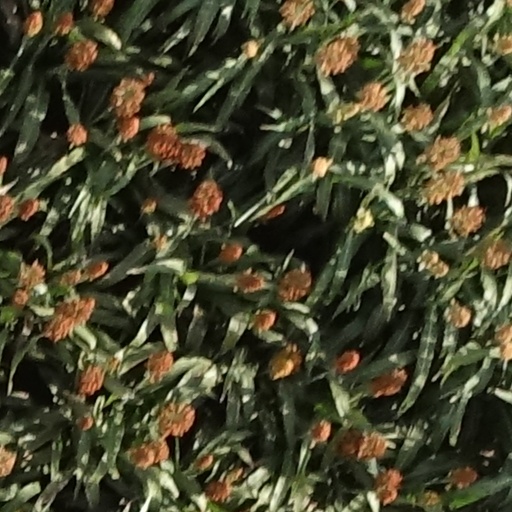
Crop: sorghum